Adria Airways

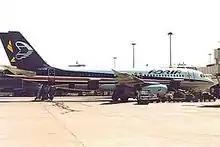
Adria Airbus A320-231 at Manchester Airport in April 1990

In December 1985, Adria had four McDonnell Douglas DC-9-30, two McDonnell Douglas DC-9-50, one McDonnell Douglas MD-81, three McDonnell Douglas MD-82 and two de Havilland Canada Dash 7 aircraft. A year later another MD-82 joined the fleet.